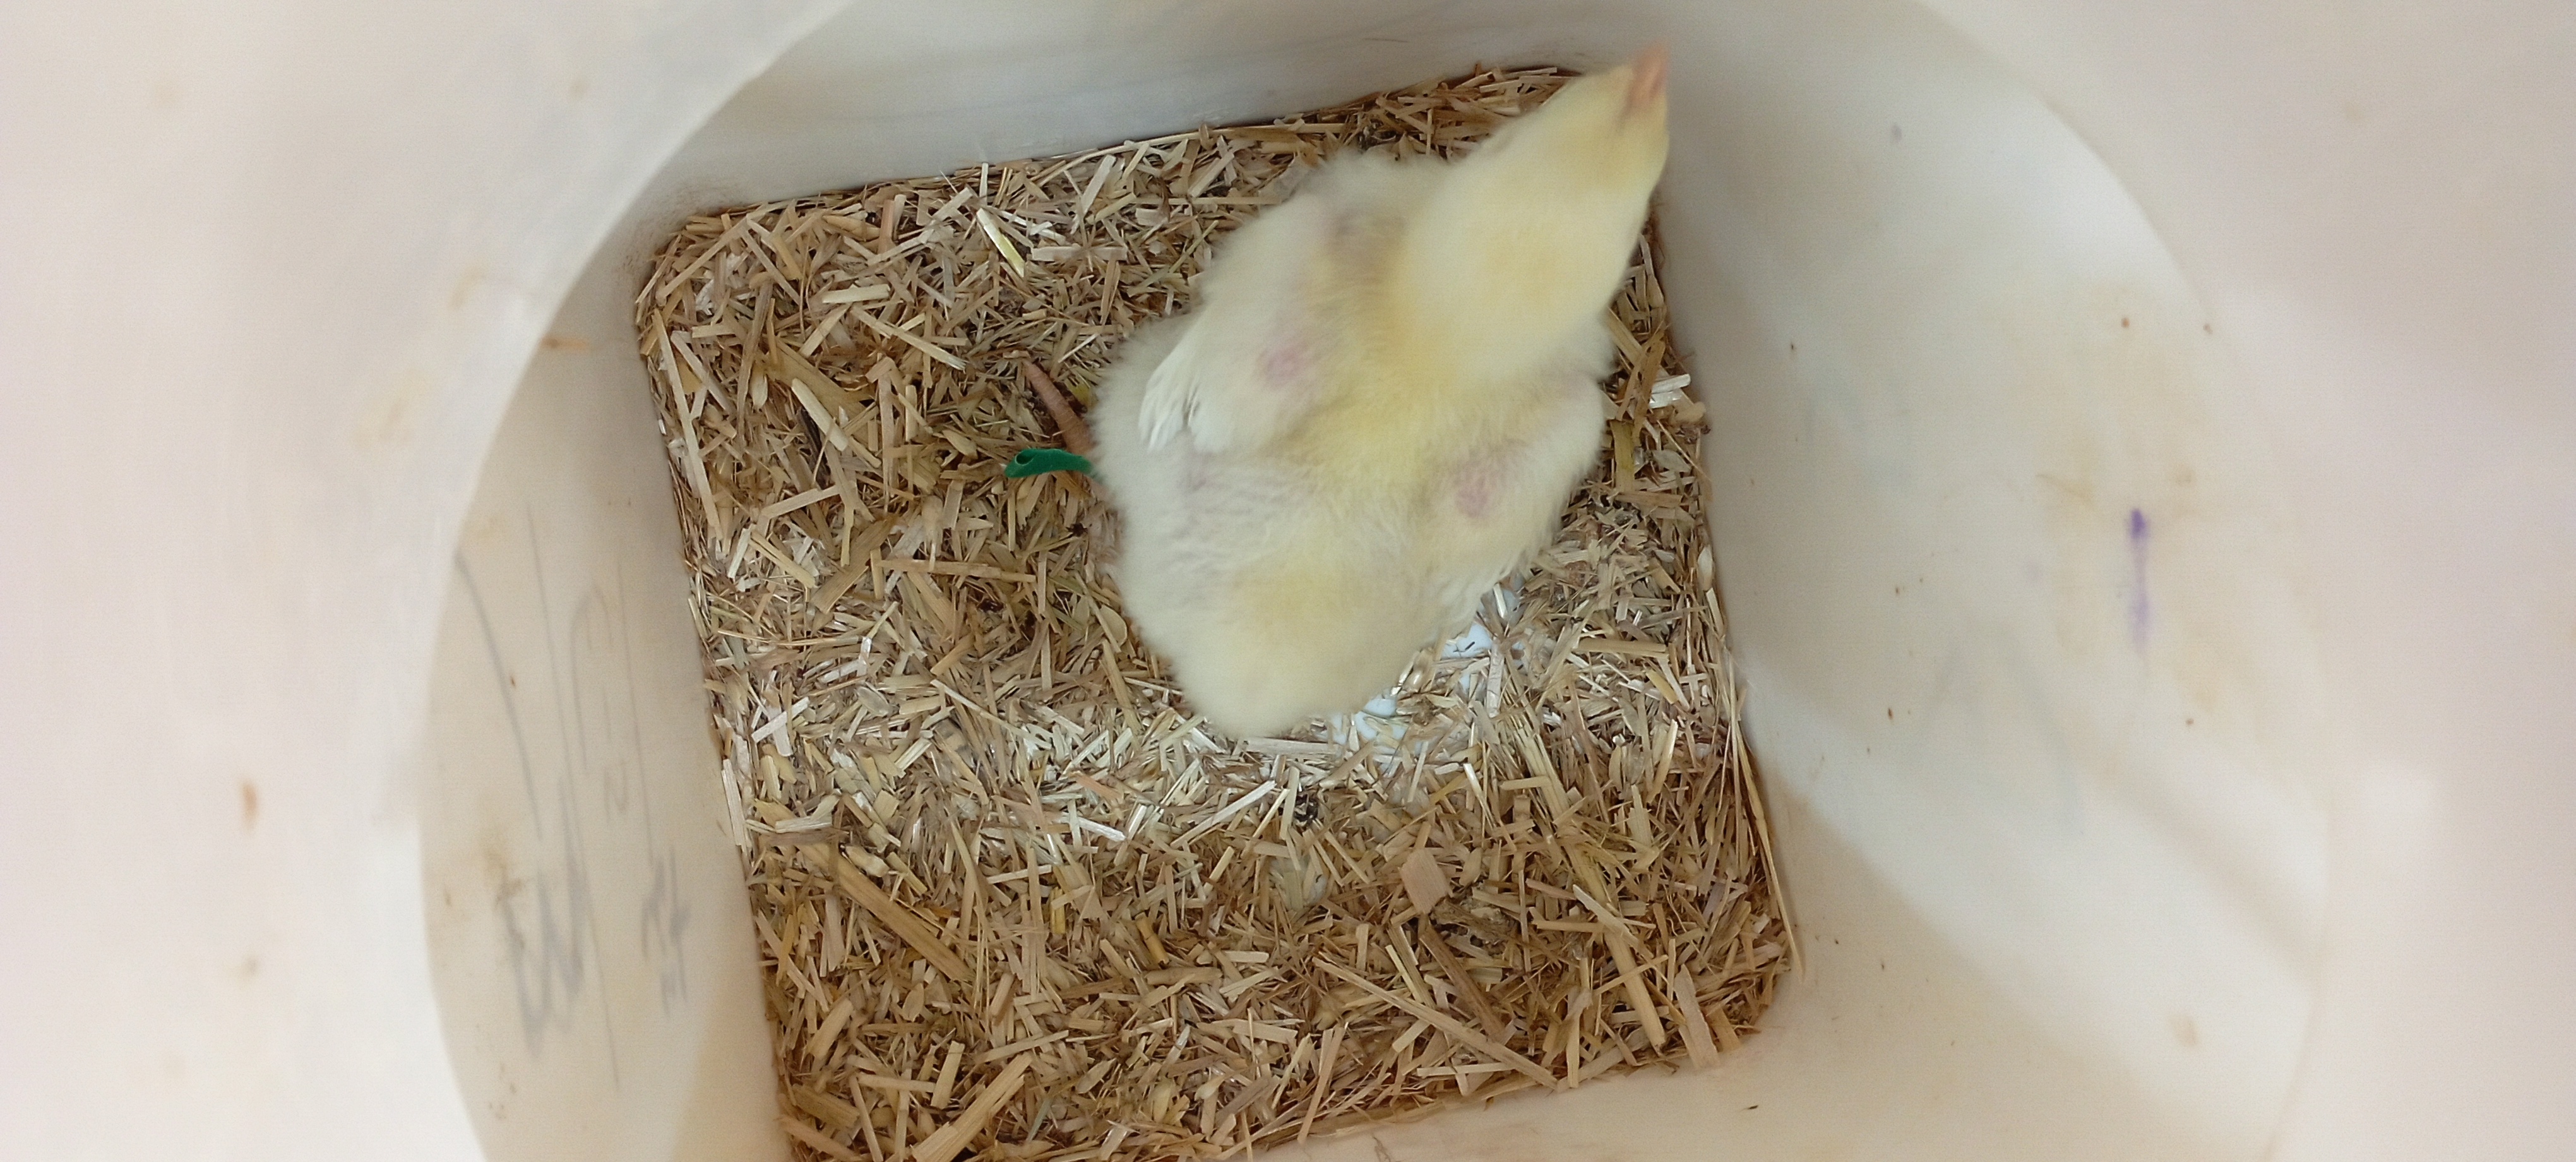
Weight: 271 g